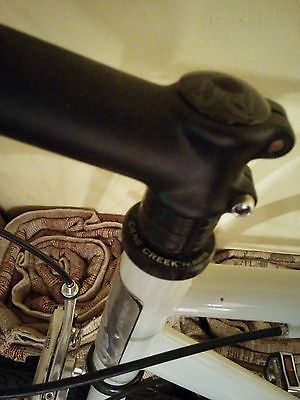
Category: bicycle